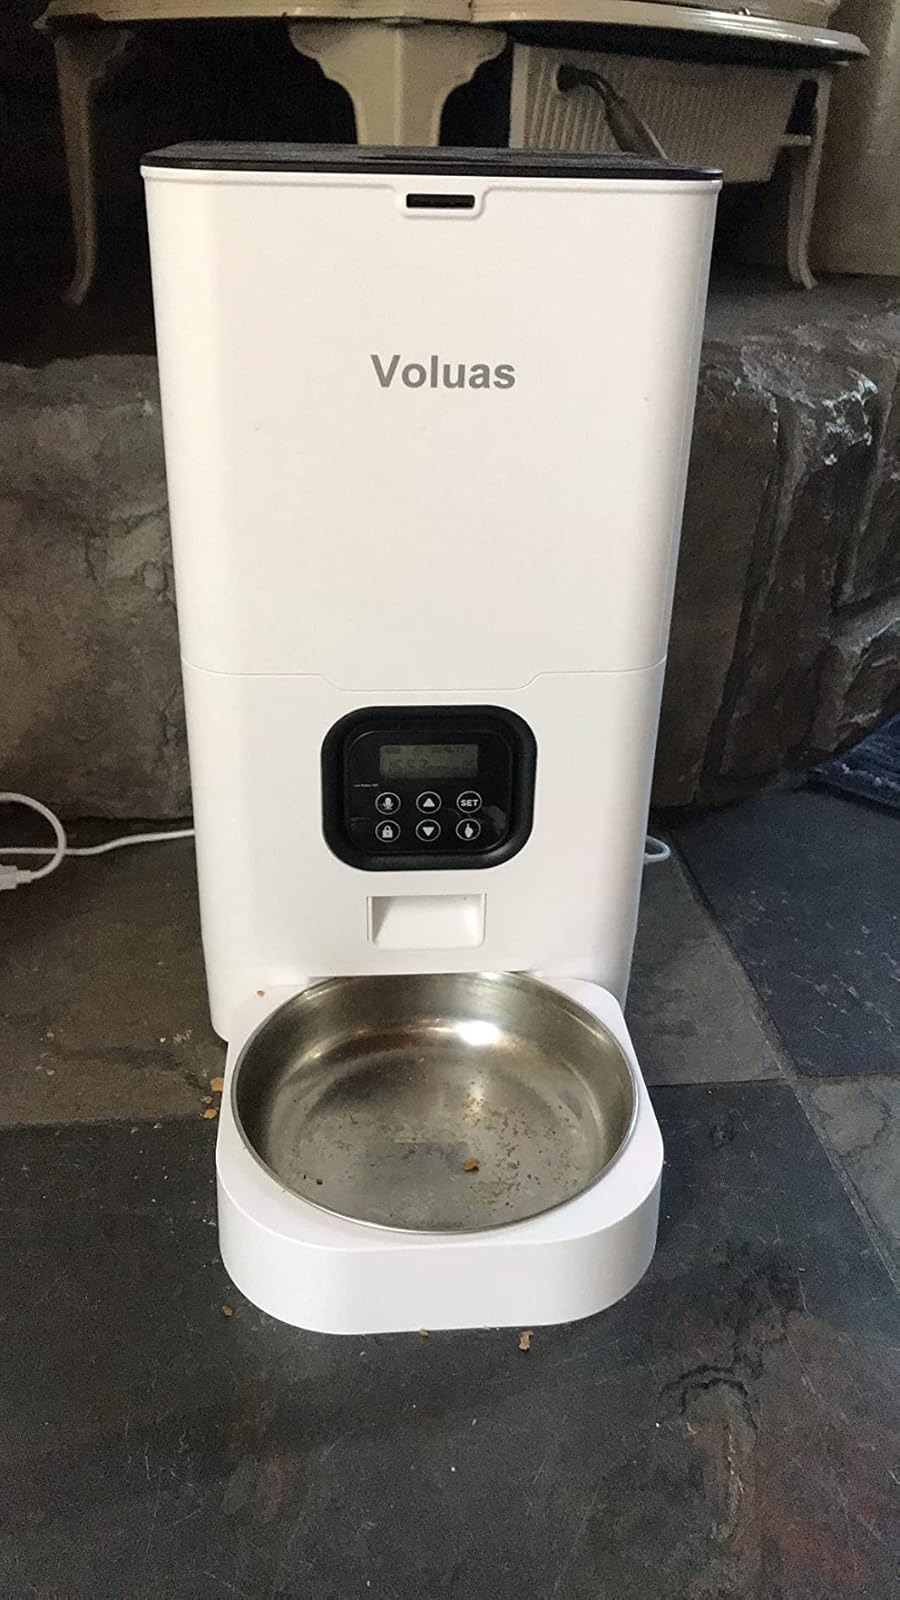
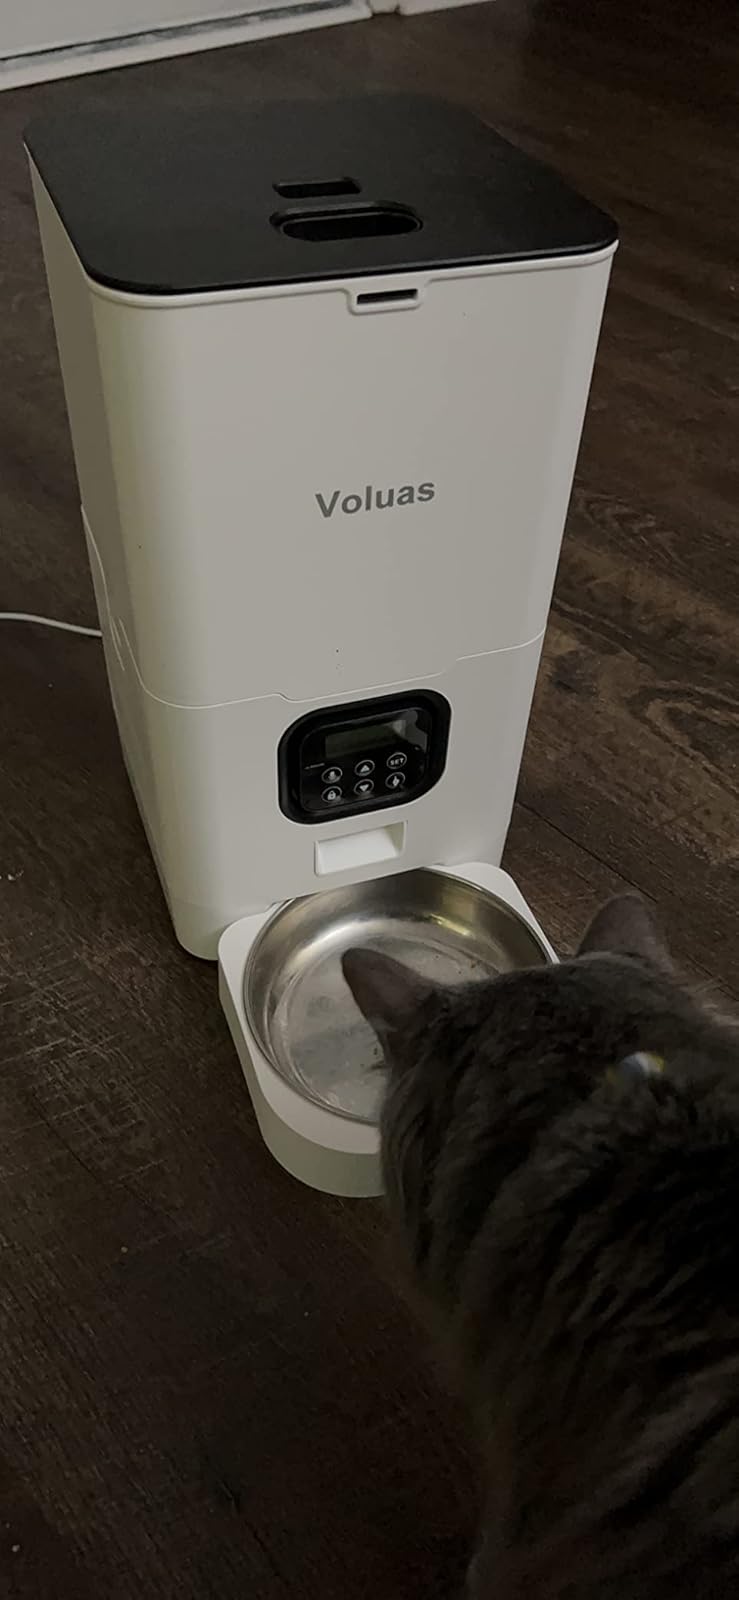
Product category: items_feeder
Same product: yes